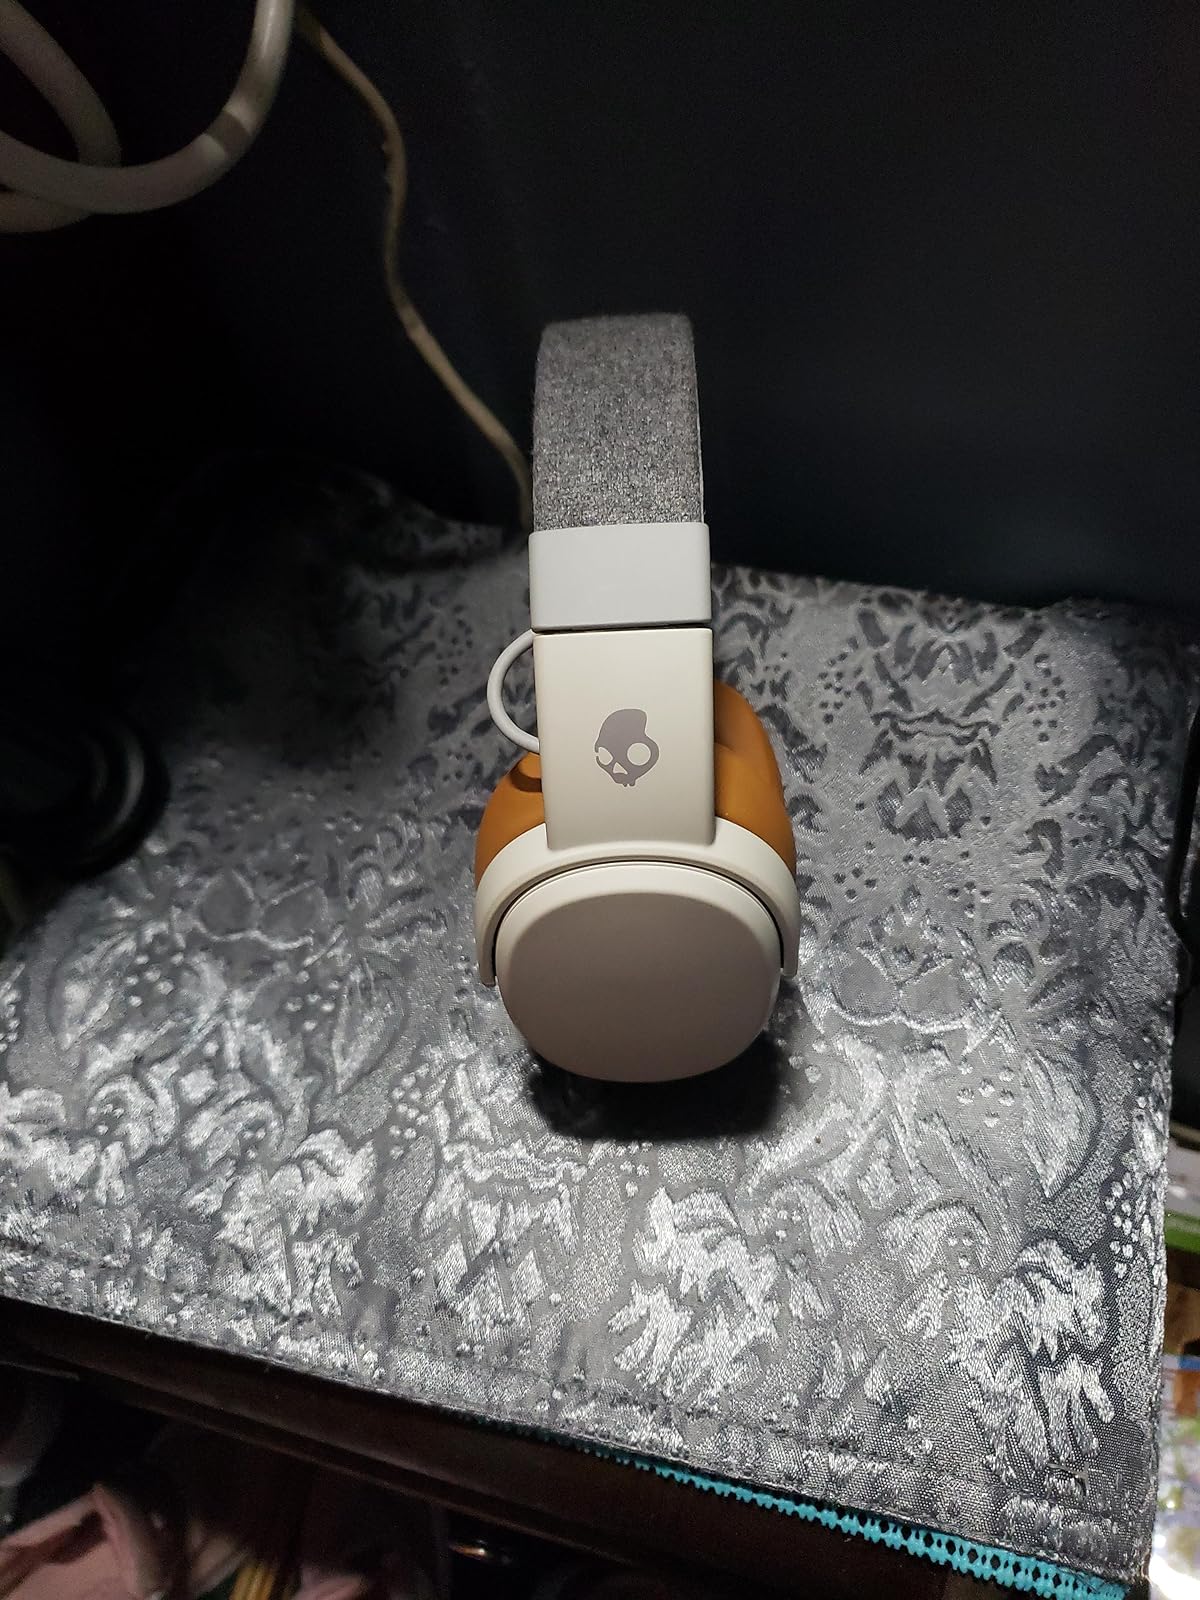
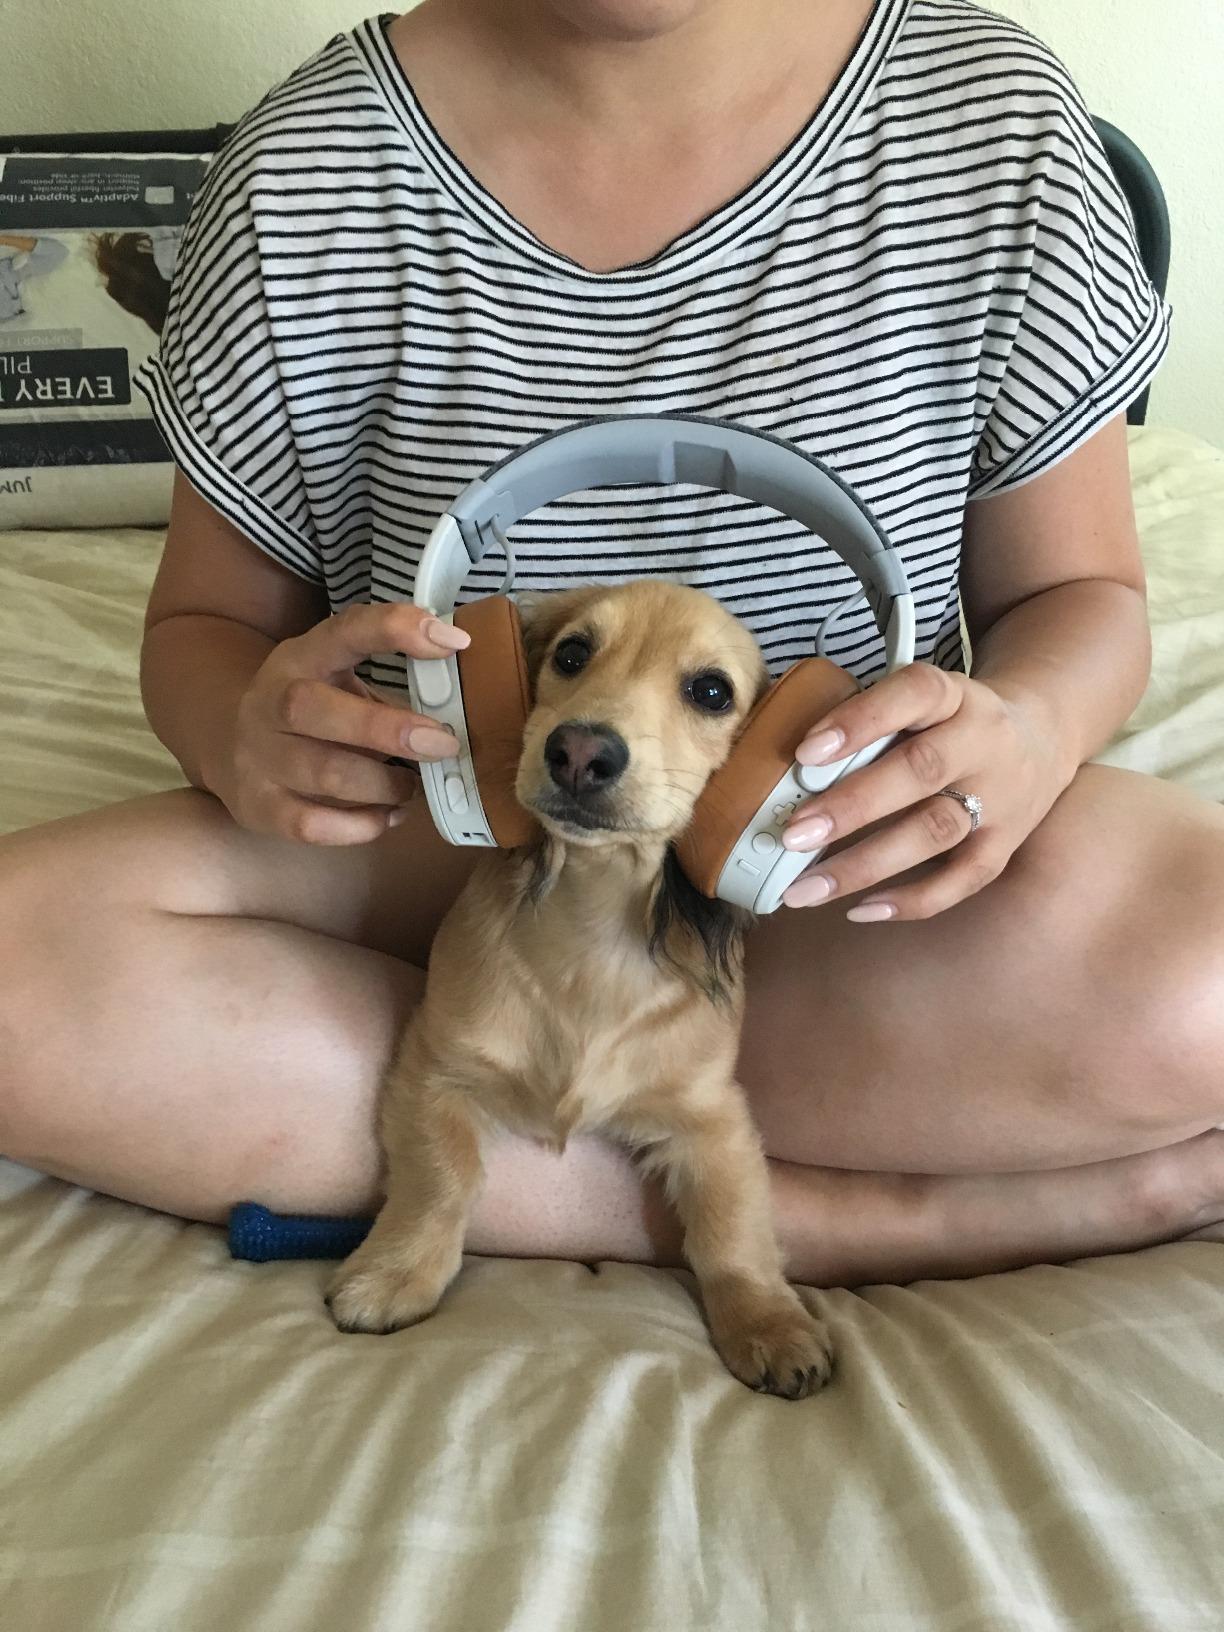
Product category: headphones
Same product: yes